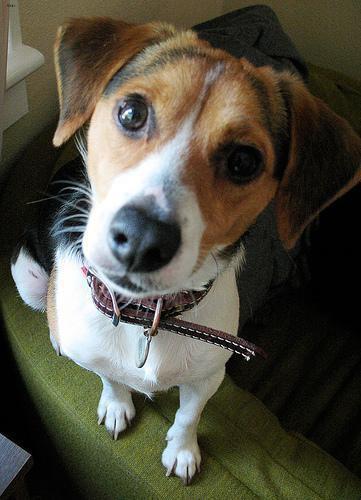
beagle